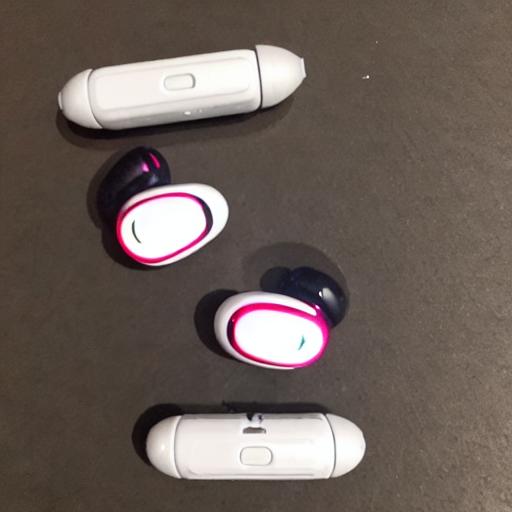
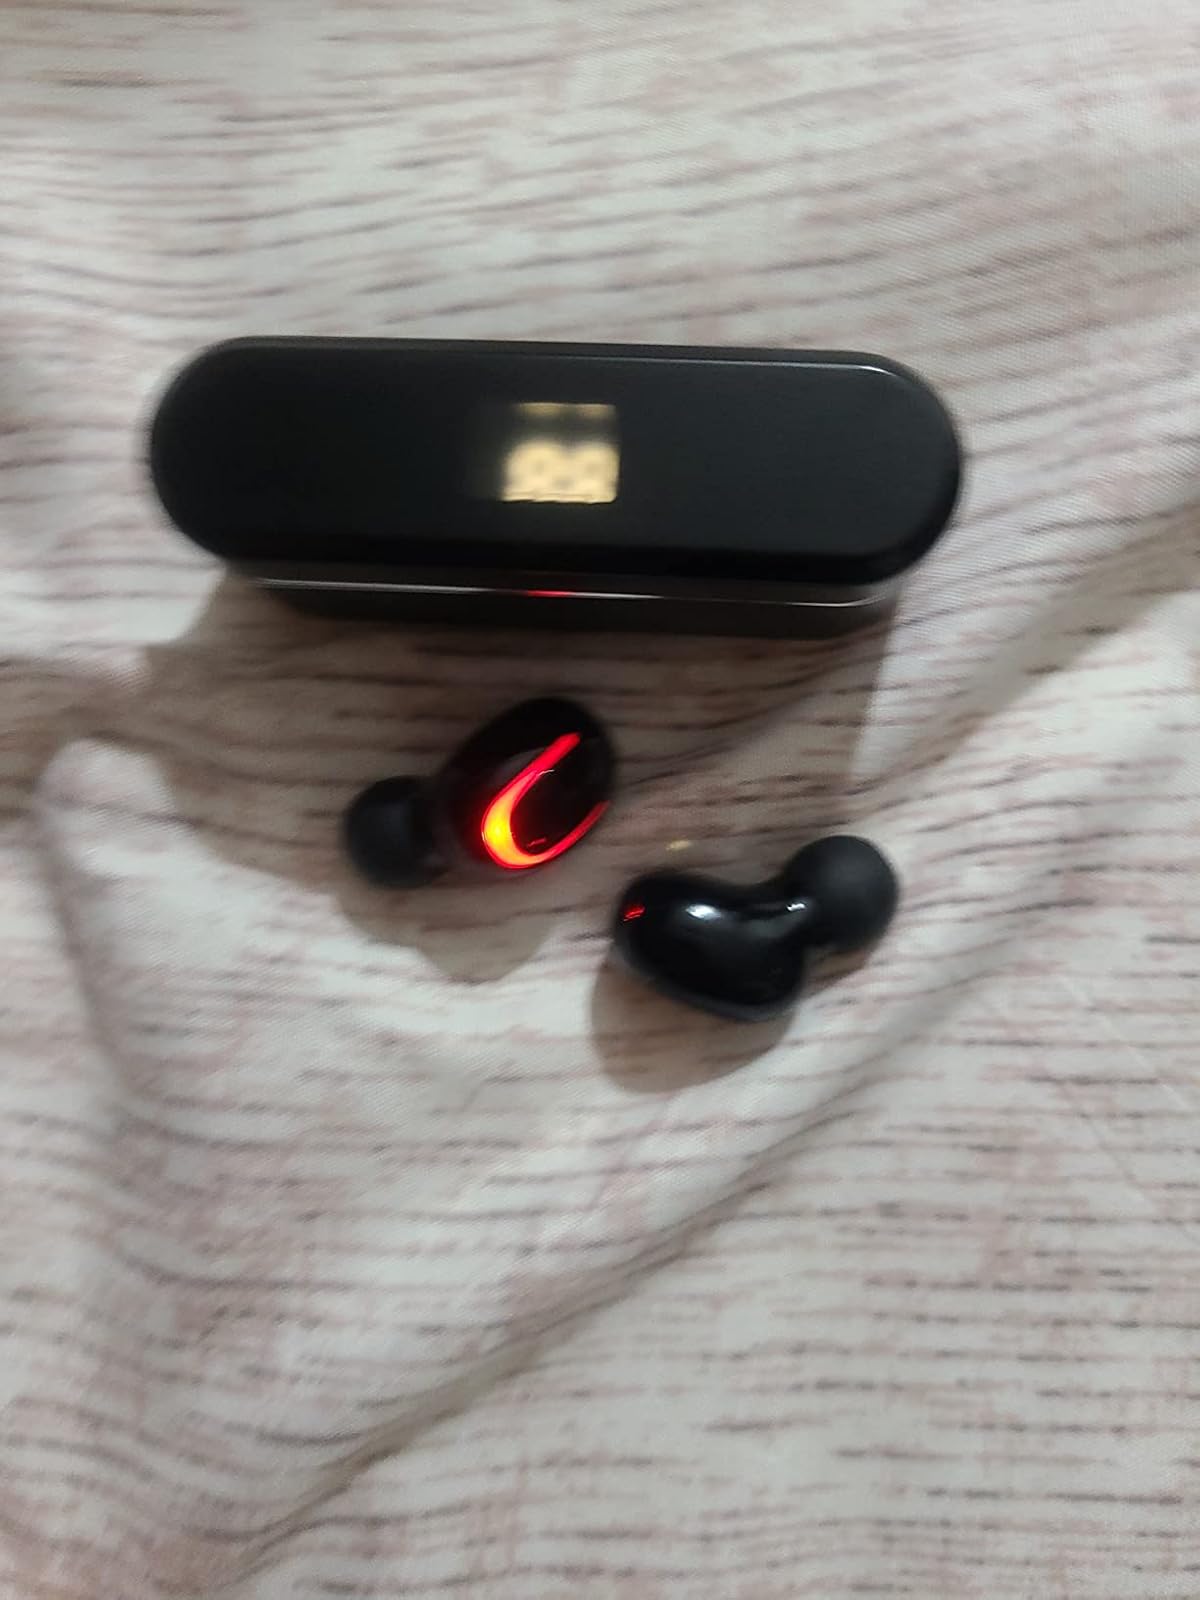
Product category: earbuds
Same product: no